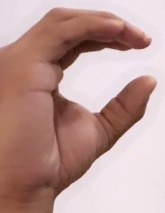
ASL sign: C